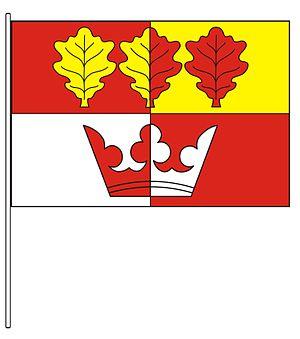
Doubek est une commune du district de Prague-Est, dans la région de Bohême-Centrale, en République tchèque. Sa population s'élevait à 492 habitants en 2020.